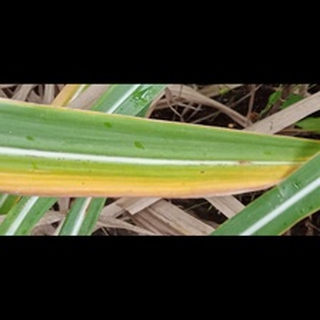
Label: sugarcane_yellow_leaf_disease